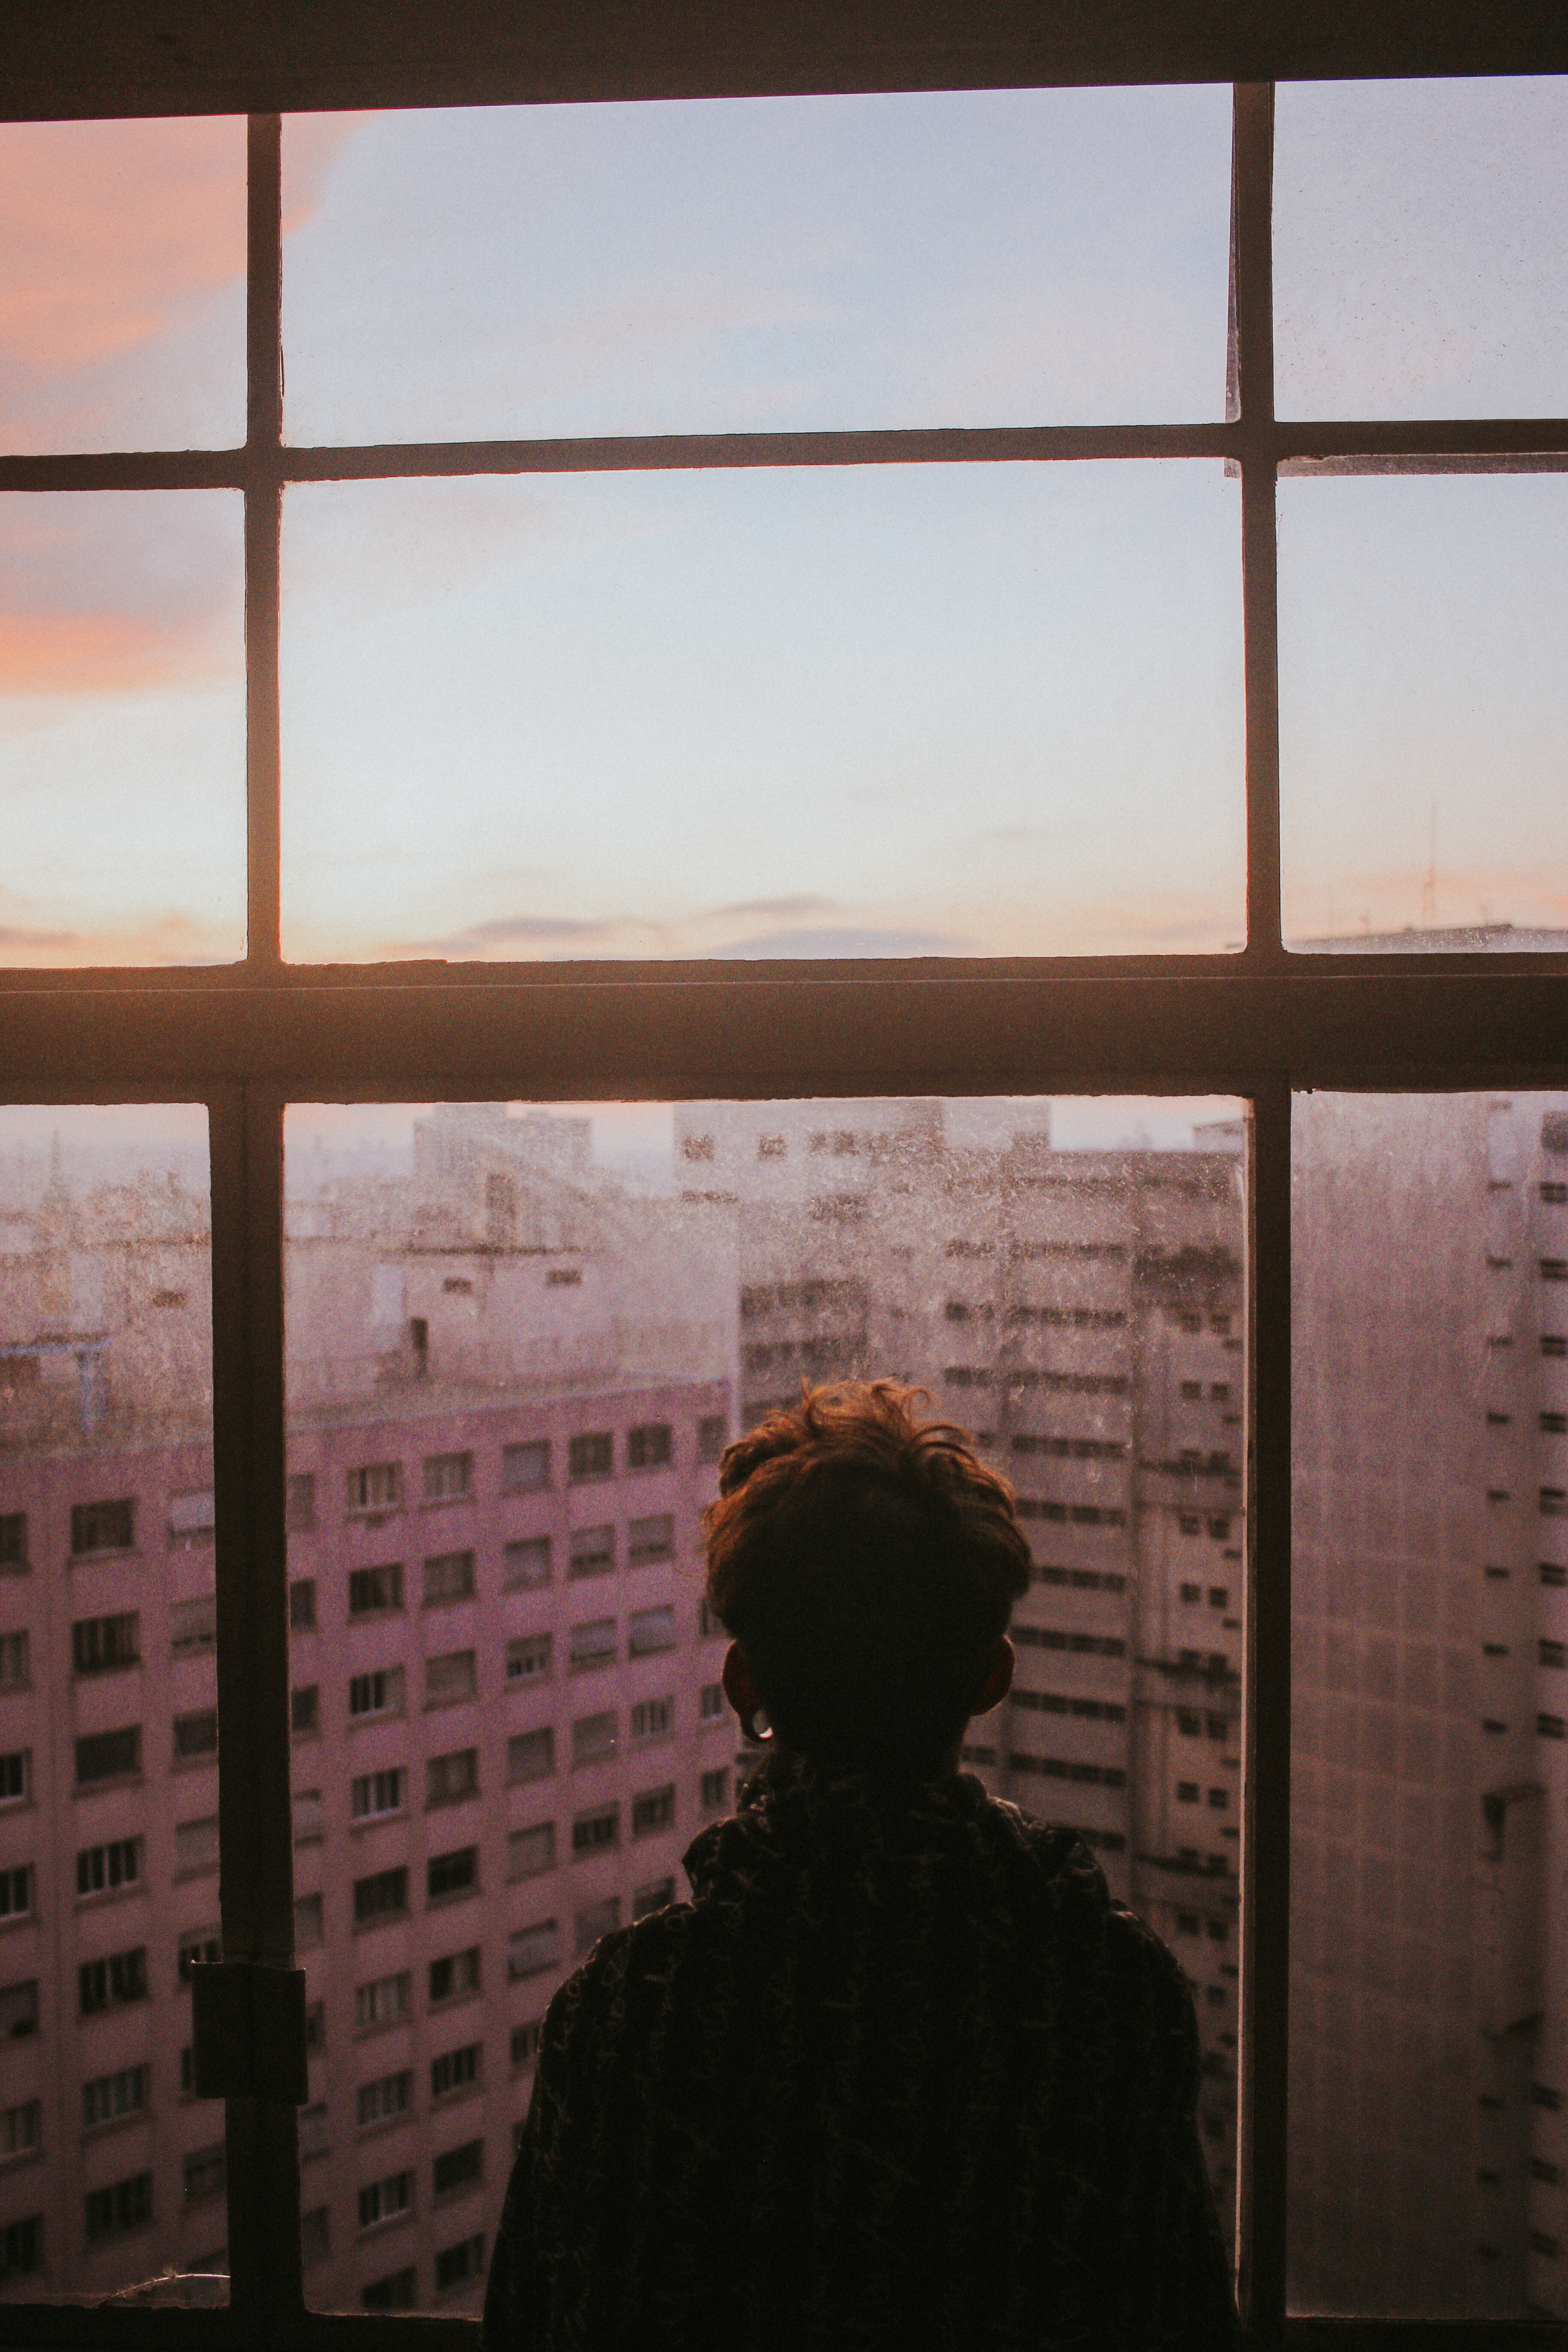
sky, architecture, window, Tints and shades, room, sunlight, silhouette, reflection, shadow, glass, Transparent material, backlighting, daylighting